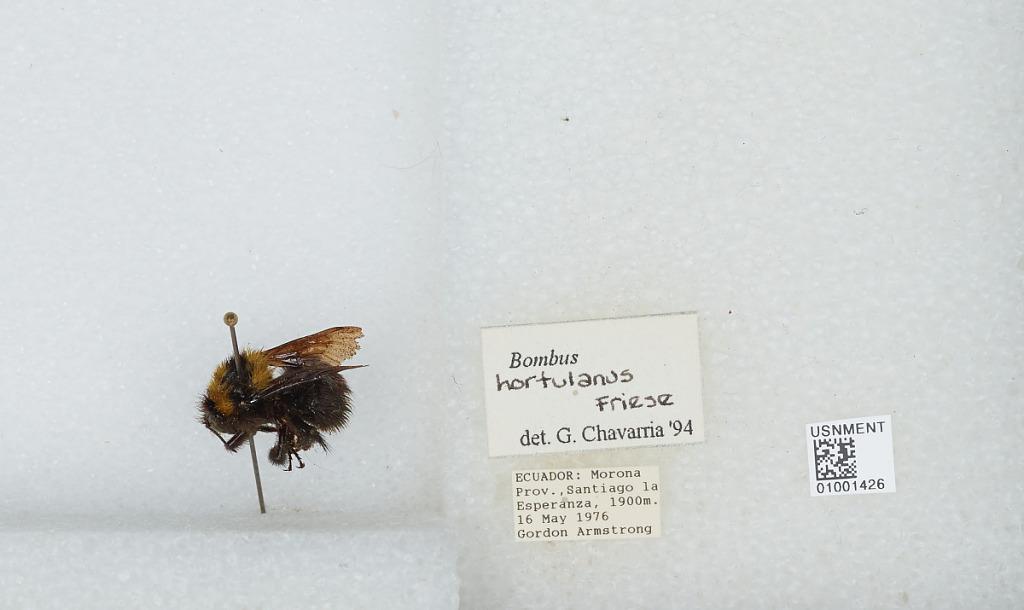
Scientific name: Bombus (Robustobombus) hortulanus Friese
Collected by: G. Armstrong
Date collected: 1976-5-16
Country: Ecuador
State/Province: Morona-Santiago
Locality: La Esperanza
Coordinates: -3.1178, -78.4594
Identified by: Chavarria, G.